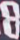
Number: 8